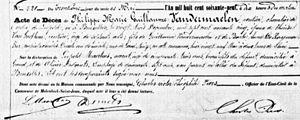
Acte de décès de Philippe Vandermaelen - Géographe belge
Philippe Vandermaelen, né à Bruxelles, le 23 décembre 1795, décédé à Molenbeek-Saint-Jean, le 29 mai 1869 est un éminent géographe et cartographe, célèbre pour avoir conçu un Atlas universel qui fit autorité, et pour avoir fondé l'Établissement géographique de Bruxelles à Molenbeek-Saint-Jean. Philippe Vandermaelen établit de nombreuses cartes de haut niveau scientifique, à des échelles basées sur le système métrique récemment introduit en Belgique.